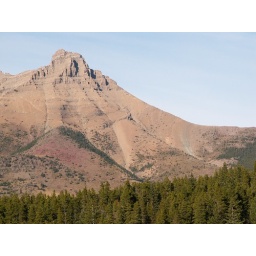
Notice the red and blue in the mountain